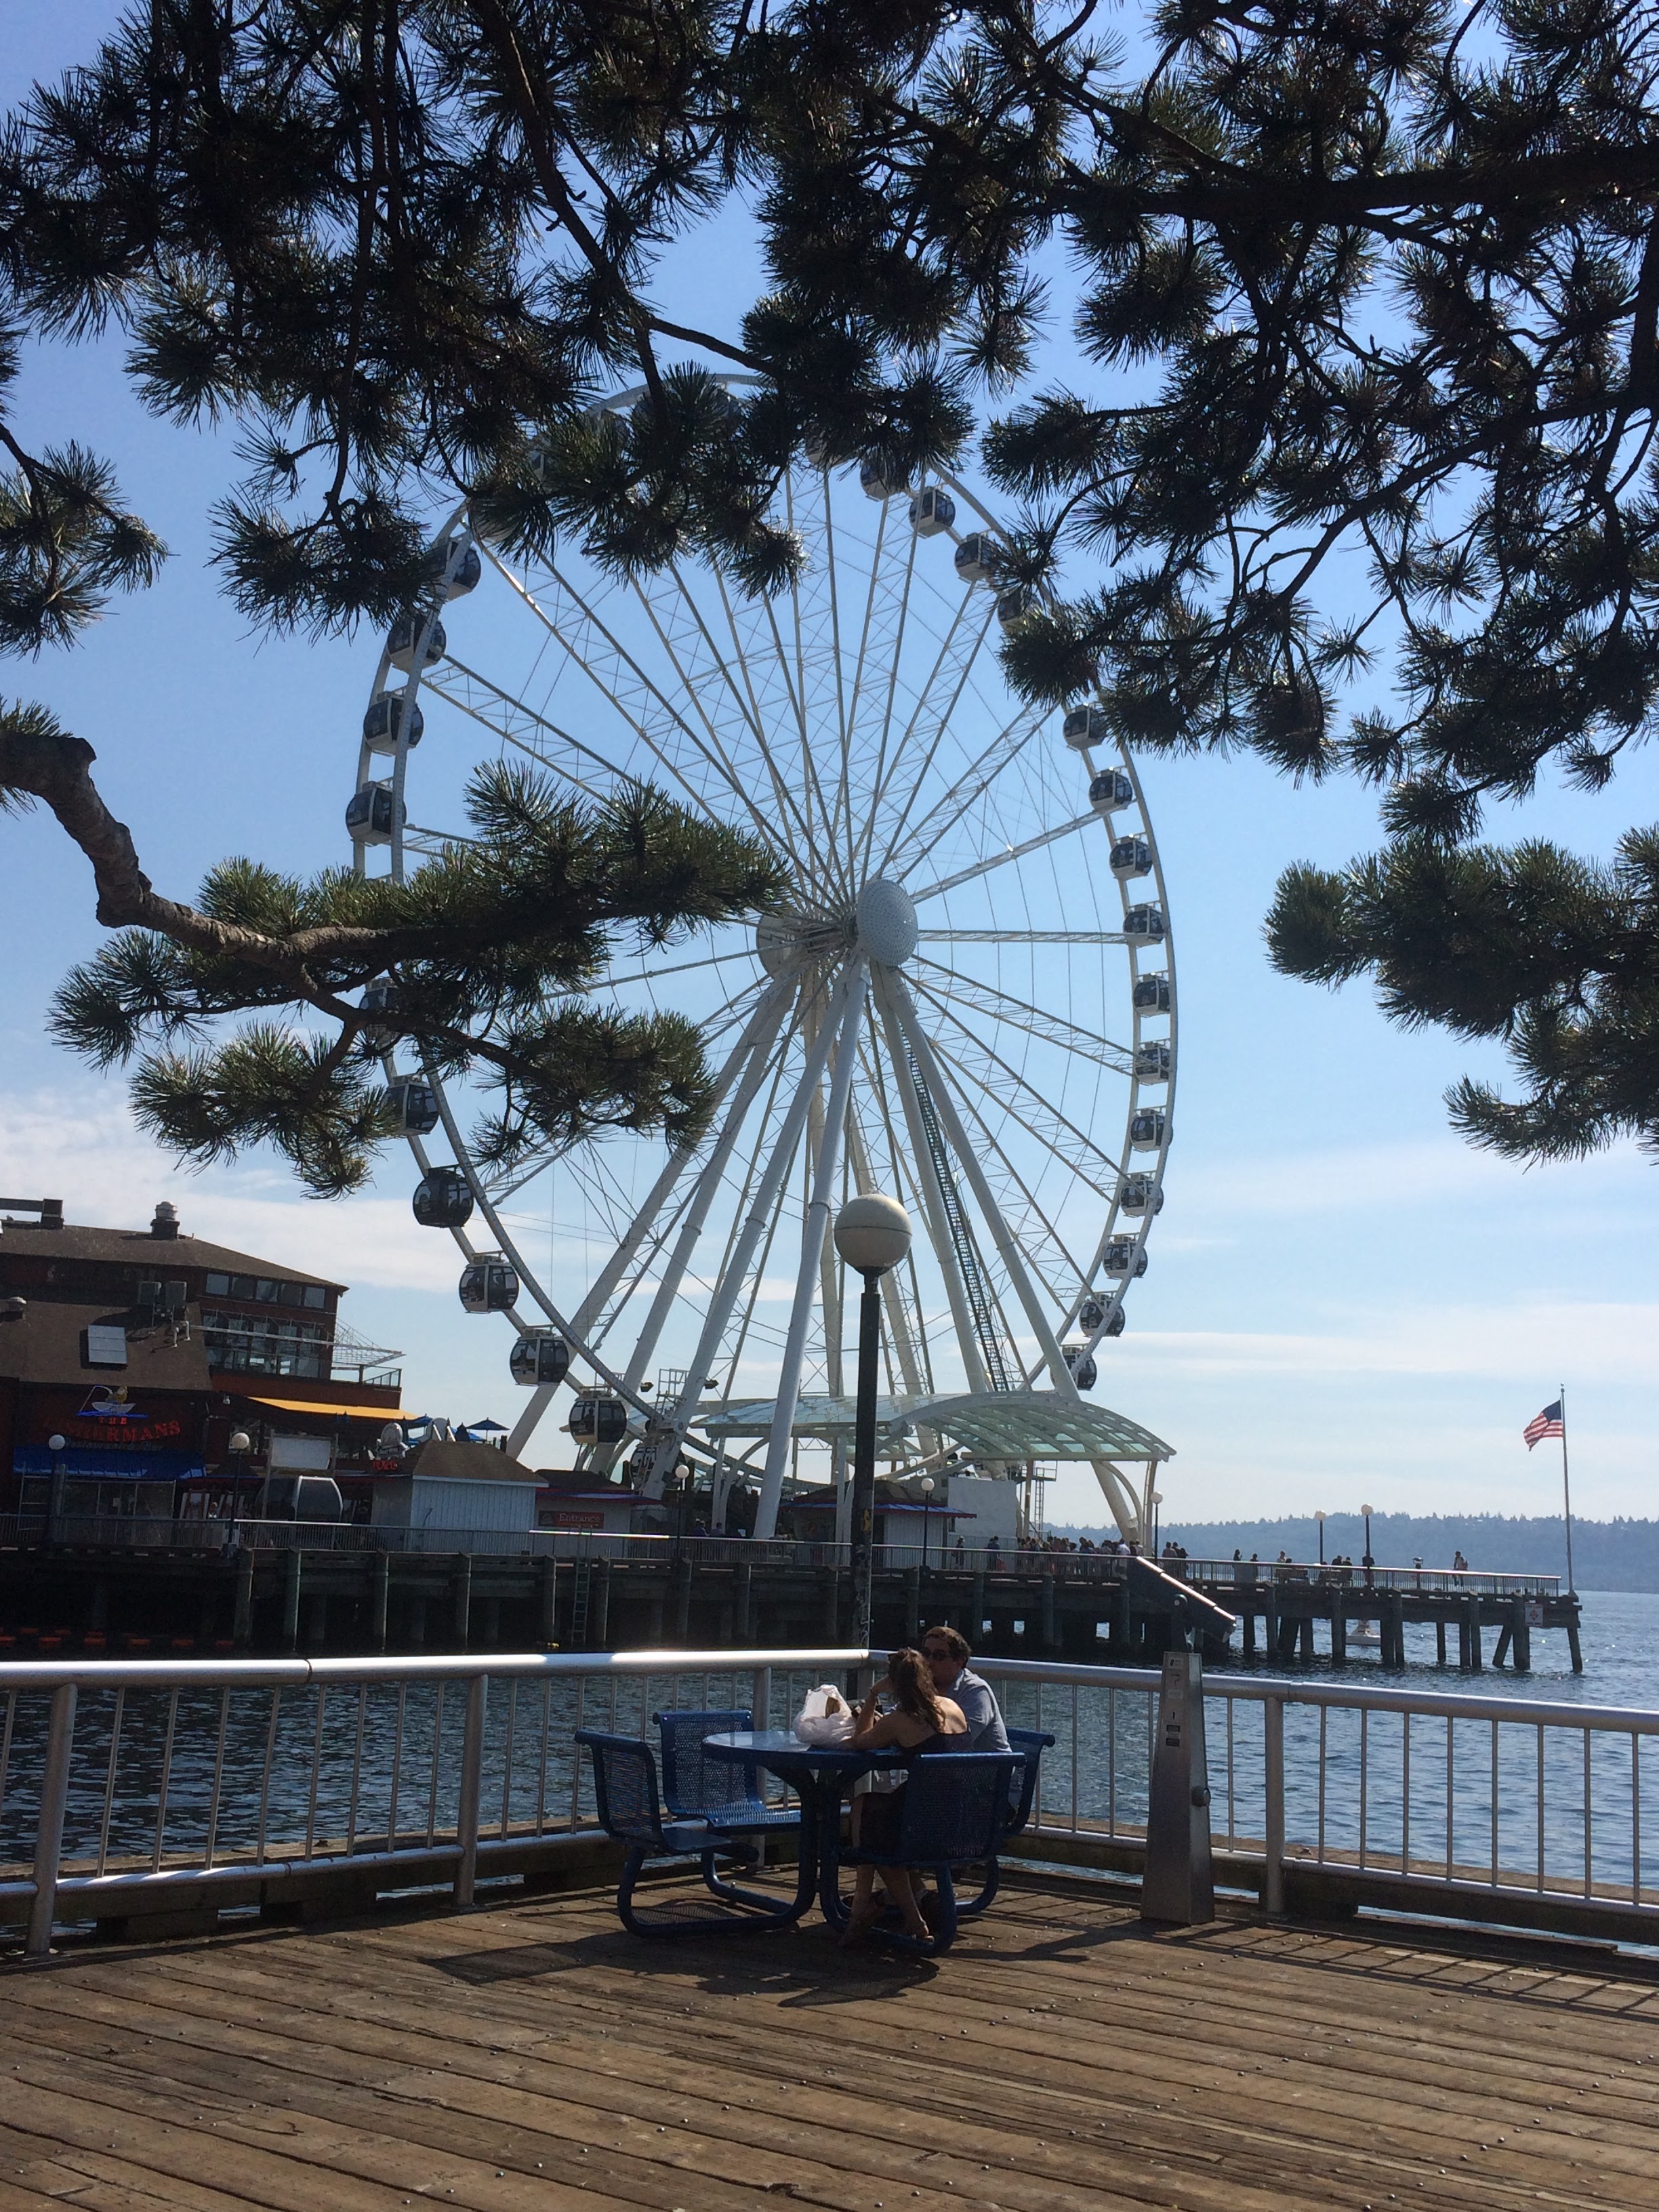
people, sky, wheel, summer, vacation, travel, love, ferris wheel, park, couple, landmark, friendship, tourism, seattle, outdoors, happy, tourist attraction, ferris